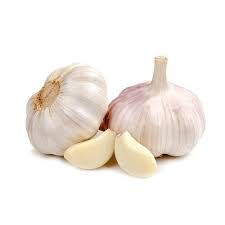
Li ma gis. Maa ngi gis nii ay ñaari doomi laaj yuñ xolliwul laa gis ak ñaari doomi laaj yoo xam ne xolli nañ leen ba noppi. Ñu ngi nekk ci  bërab bu weex boo xam ni daal, aa! amul lenn loo xam di daal beneen "couleur" bu dul weex daal doo ko ci gis. Gis naa ci daal ñaari Doomi laaj yoo xam ni daal seere nañ yu mag, ak ñaari Doomi laaj yoo xam ne xolli nañ leen ba noppi ngir mën leen a  jëfandikoo.